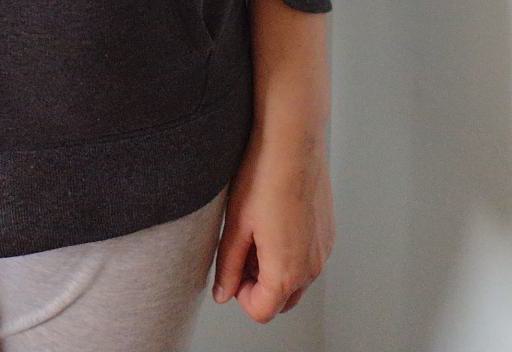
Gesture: no_gesture